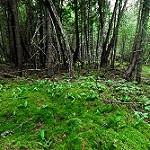
Label: forest